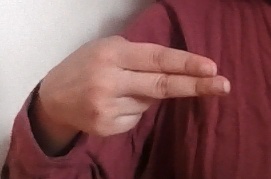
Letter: ain